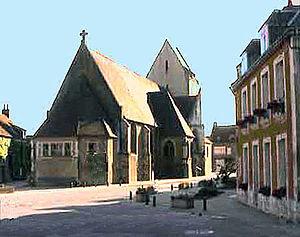
photographie de l'église du Merlerault
Le Merlerault est une commune française, située dans le département de l'Orne en région Normandie, peuplée de 809 habitants.
François Charles Hugues Laurent Pouqueville, né au Merlerault le 4 novembre 1770 et mort le 20 décembre 1838 à Paris, est un médecin, diplomate, voyageur et écrivain philhellène français, membre de l'institut de France et membre de la Commission des sciences et des arts qui accompagne l’expédition d’Égypte de Bonaparte. Capturé par des pirates, il est emprisonné à Constantinople, puis, nommé Consul Général de France auprès d'Ali Pacha de Janina par Napoléon Iᵉʳ, il voyage abondamment pendant quinze ans dans la Grèce et les Balkans sous domination turque, et, par ses actions diplomatiques et par ses ouvrages, il contribue activement à la rébellion grecque et à la libération de la Grèce.